History of Jerusalem

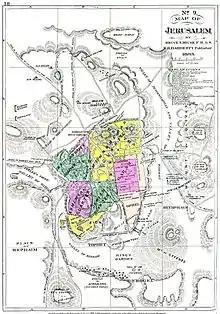
1883 map of Jerusalem

The first provincial or superior of the Franciscan religious order, founded by Francis of Assisi, was Brother Elia from Assisi. In the year 1219 the founder himself visited the region in order to preach the Gospel to the Muslims, seen as brothers and not enemies. The mission resulted in a meeting with the sultan of Egypt, Malik al-Kamil, who was surprised by his unusual behaviour. The Franciscan Province of the East extended to Cyprus, Syria, Lebanon, and the Holy Land. Before the taking over of Acre (on 18 May 1291), Franciscan friaries were present at Acre, Sidon, Antioch, Tripoli, Jaffa, and Jerusalem.